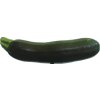
Label: dark_zucchini